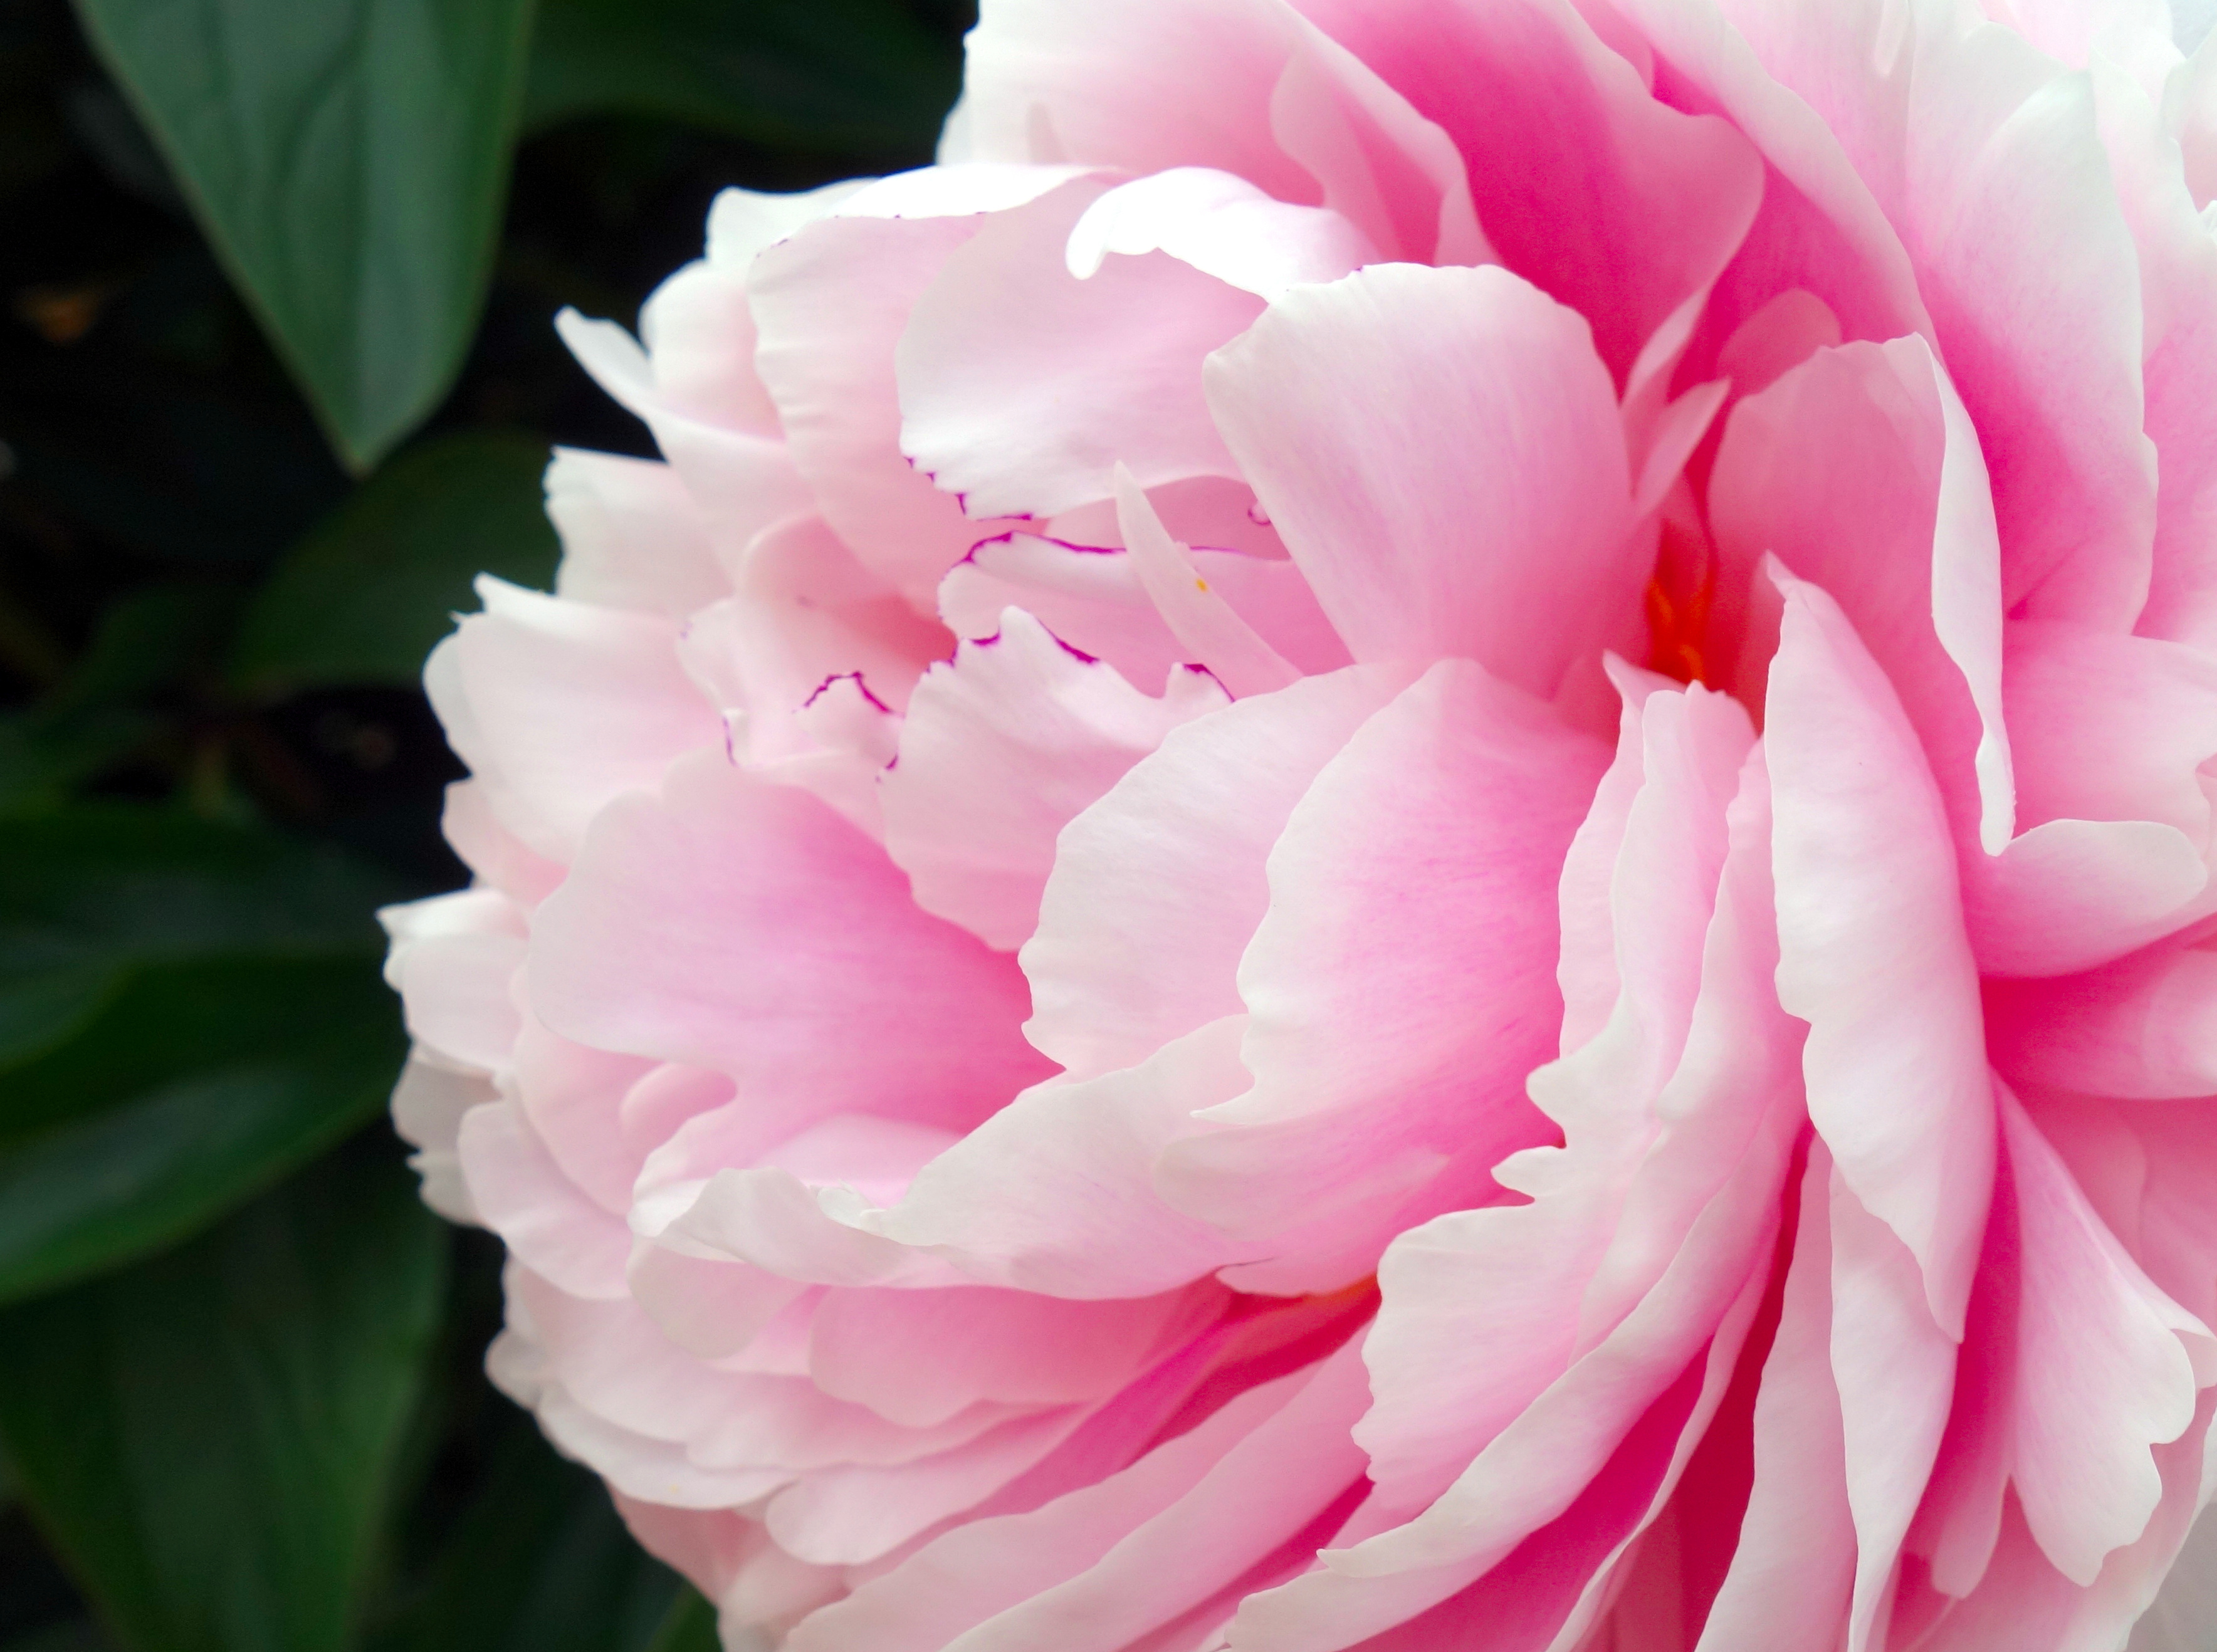
peony, flower, pink, garden, plant, nature, flowering plant, petal, common peony, rosa centifolia, Chinese peony, botany, rose family, close up, rose, floribunda, japanese camellia, camellia, rose order, garden roses, pink family, annual plant, perennial plant